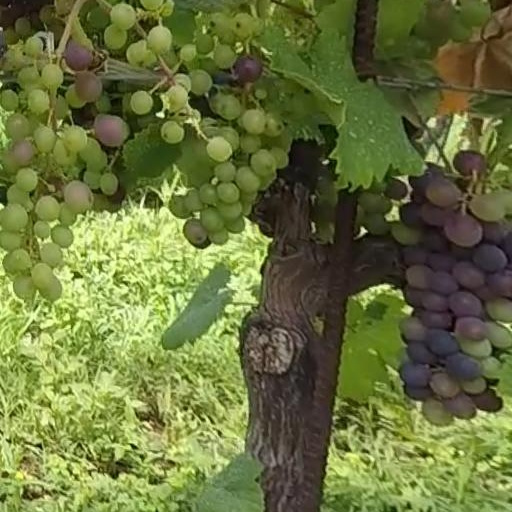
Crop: grape